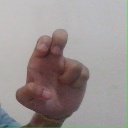
अक्षर: अ